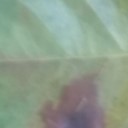
Label: Leaf_rust